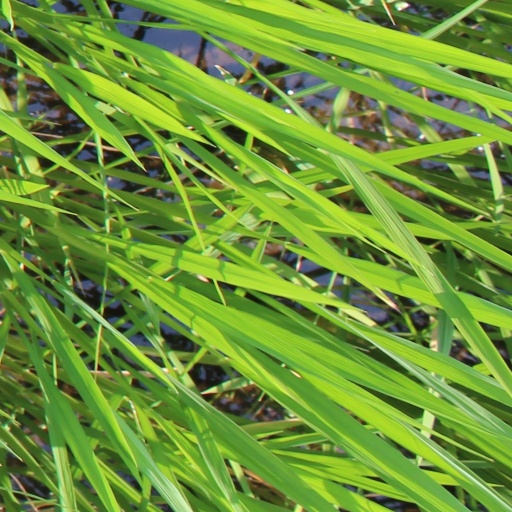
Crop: rice